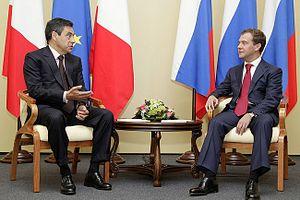
François Fillon [fʀɑ̃ˈswa fiˈjɔ̃], né le 4 mars 1954 au Mans, est un homme d'État français, Premier ministre de 2007 à 2012 et candidat à l'élection présidentielle de 2017.